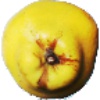
Label: Quince 1